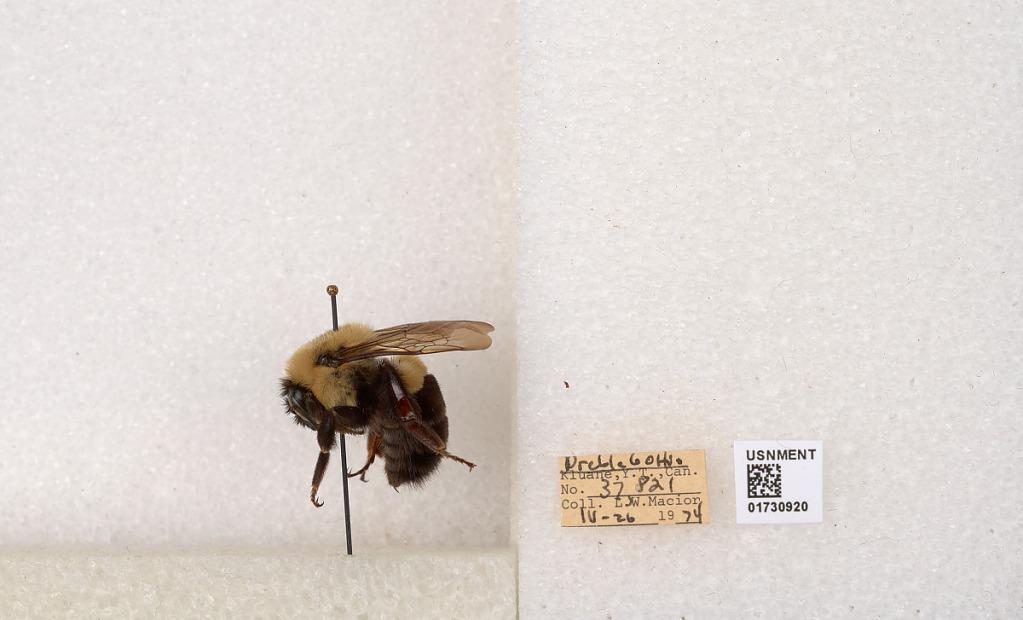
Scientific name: Bombus impatiens Cresson
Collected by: L. Macior
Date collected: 1974-4-26
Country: United States
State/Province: Ohio
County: Preble
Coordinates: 39.7416, -84.648